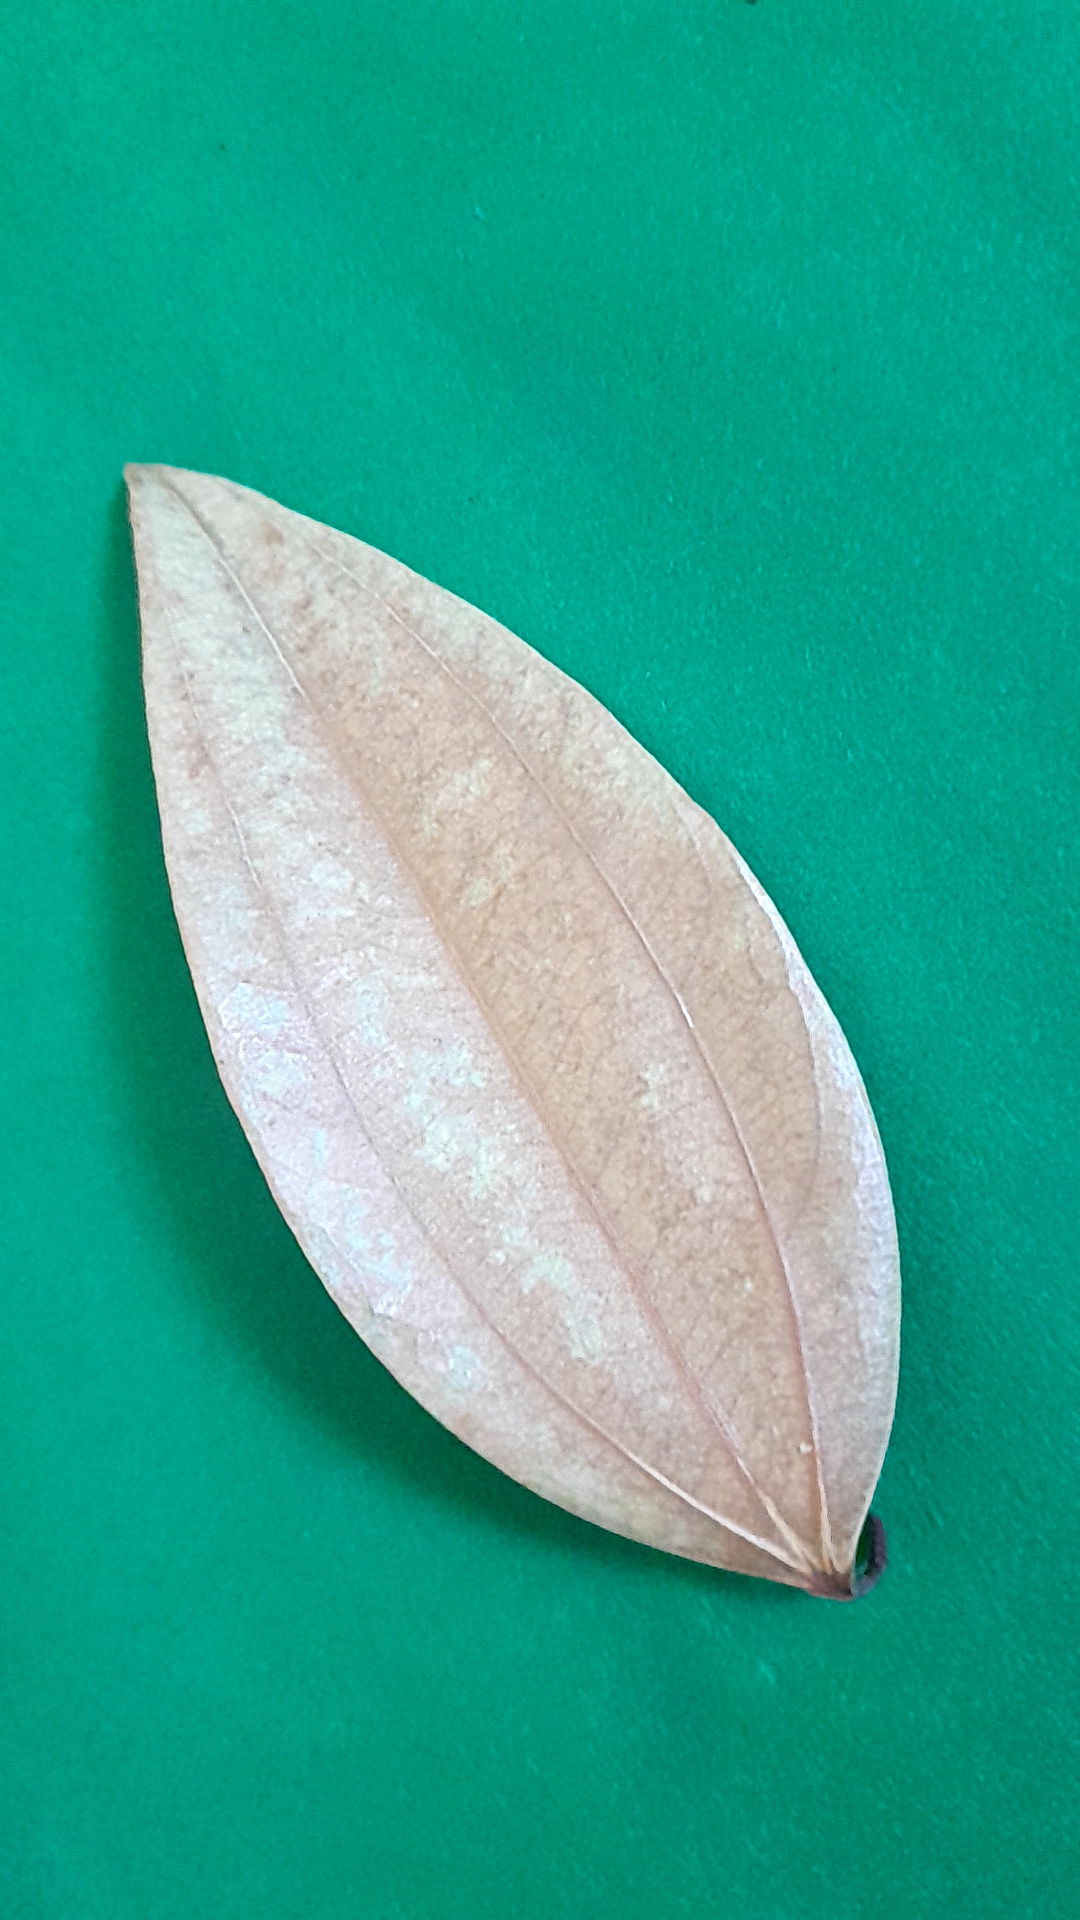
Label: Dry Leaf